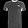
Label: T - shirt / top